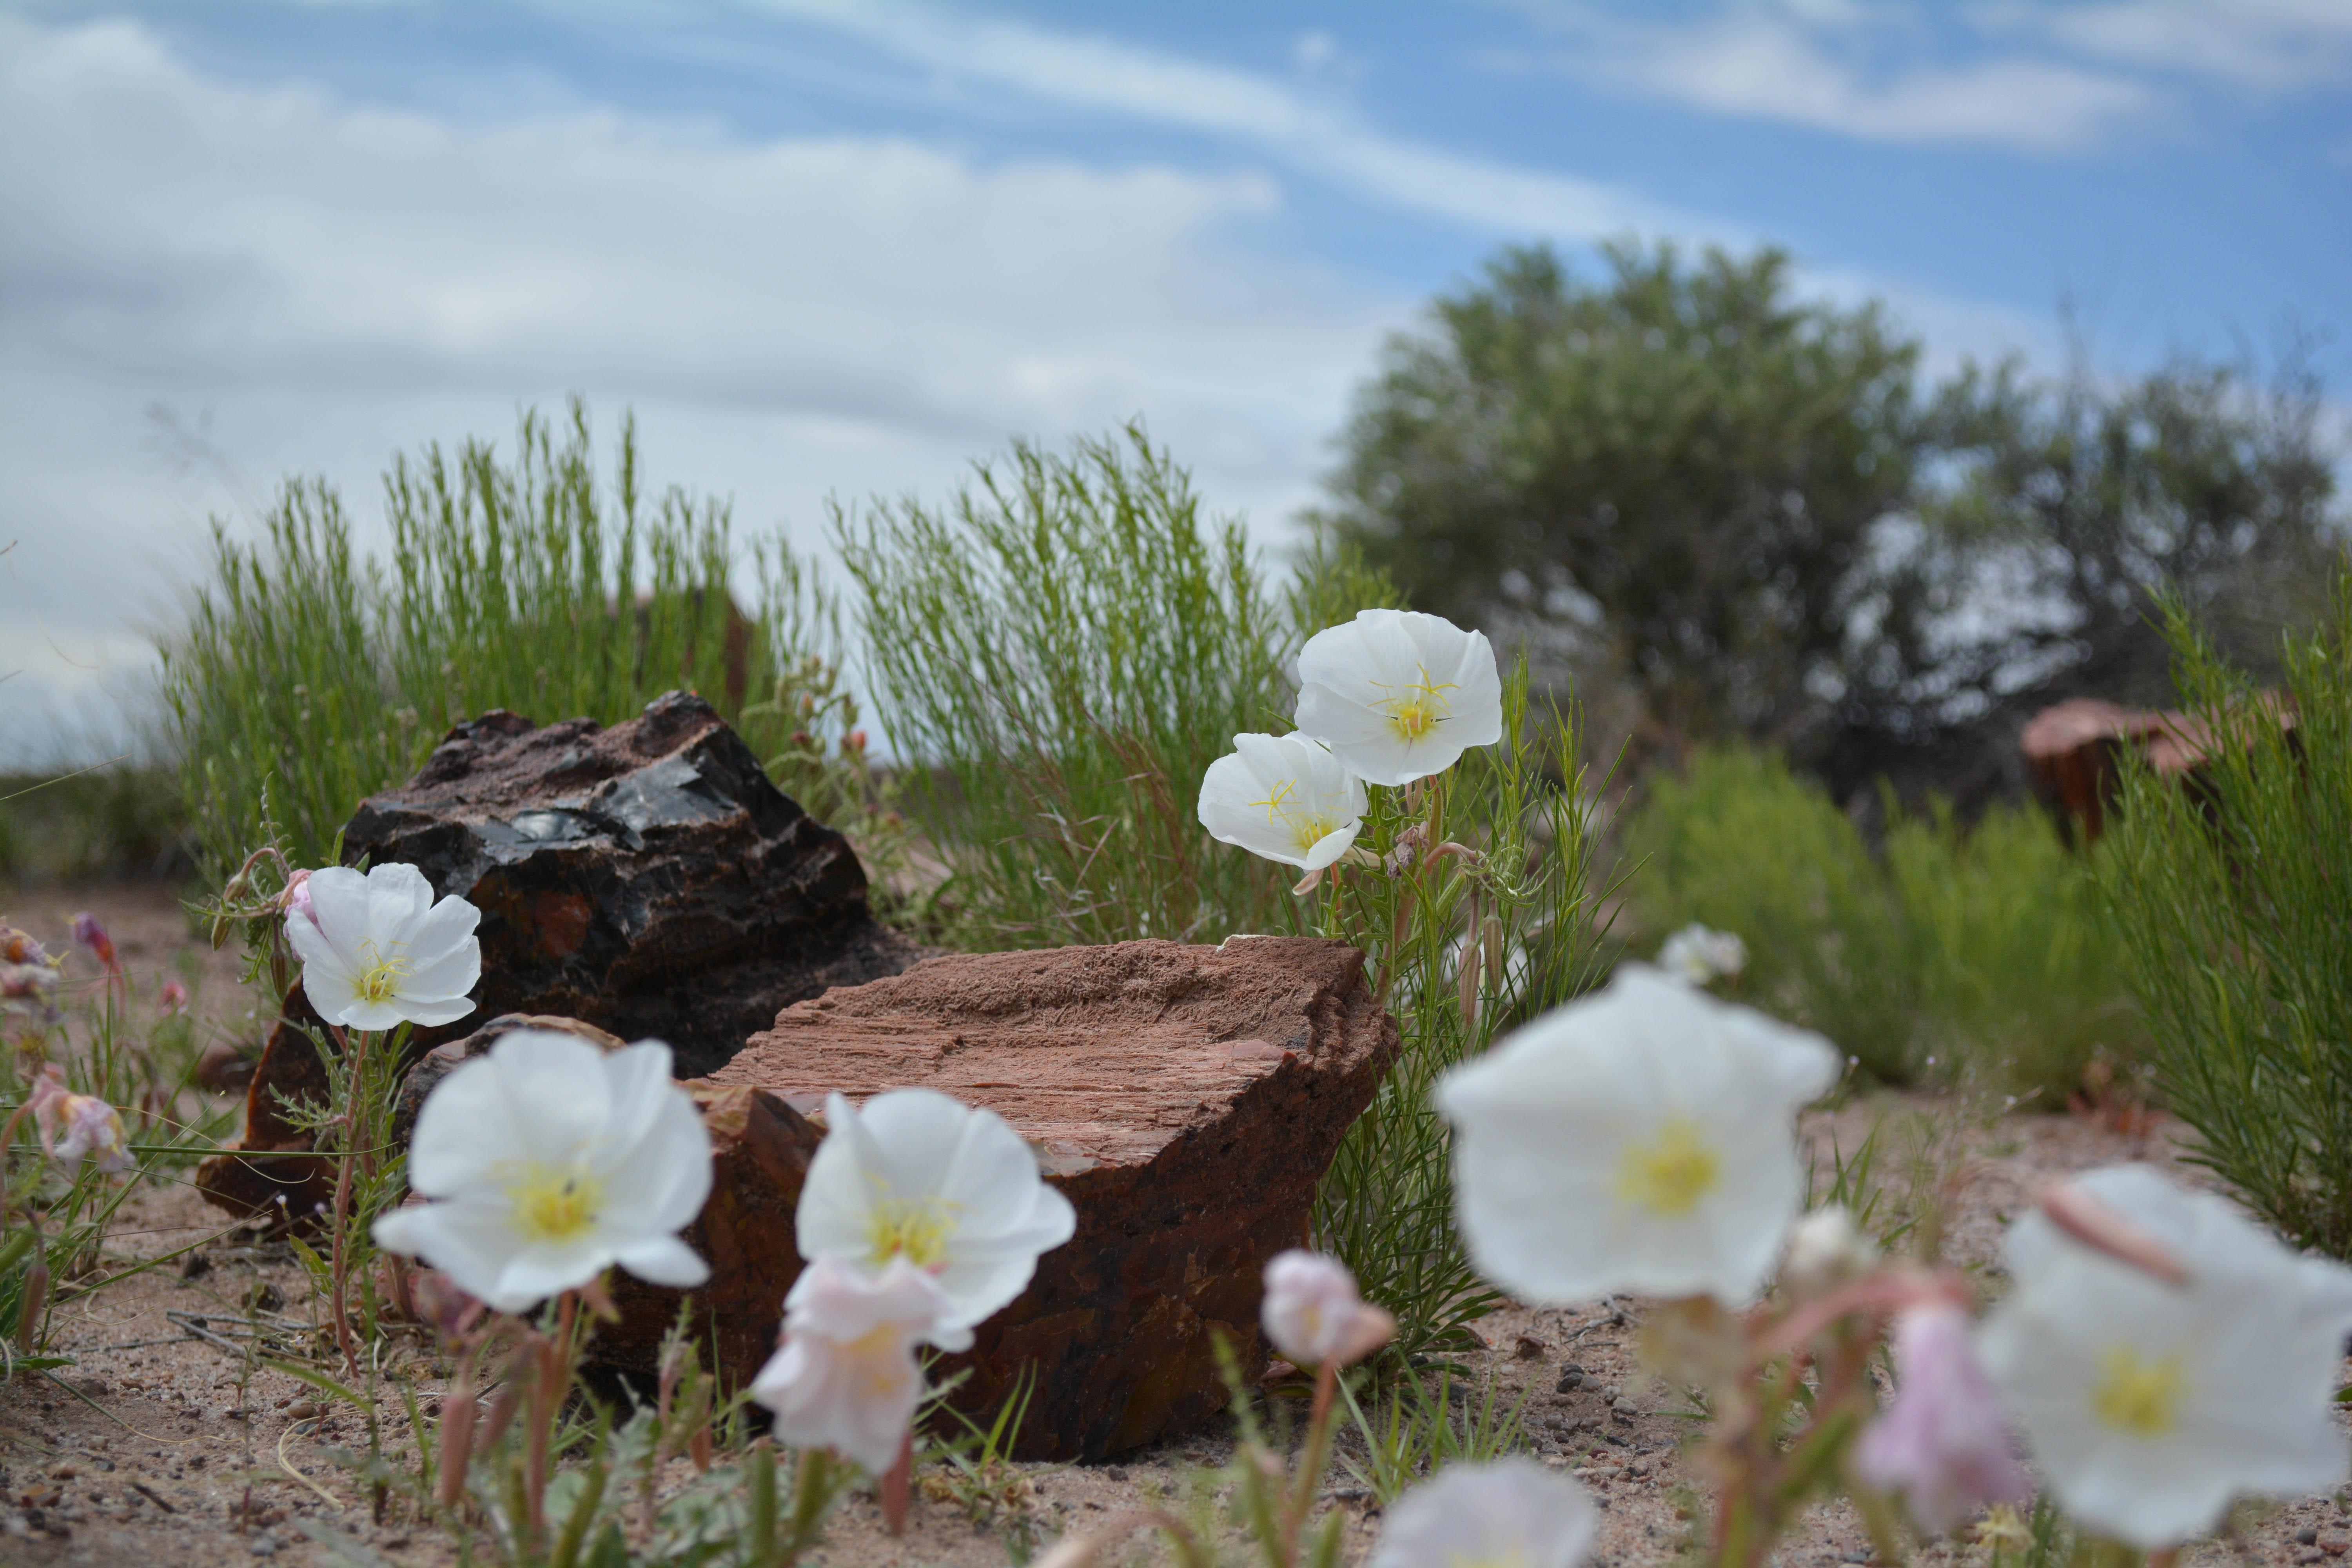
nature, grass, blossom, plant, flower, botany, flora, wildflower, arizona, marccooper, painteddesert, petrifiedforest, arizonapassages, route66, holbrook, arizonalandscape, flowering plant, land plant